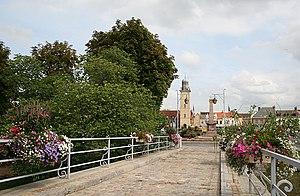
Gravelines (Nord) France, pont de la porte de l’Arsenal et place Charles Valentin.
Gravelines est une commune française située dans le département du Nord, en région Hauts-de-France. Ses habitants sont appelés les Gravelinois.